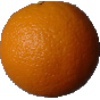
Label: orange